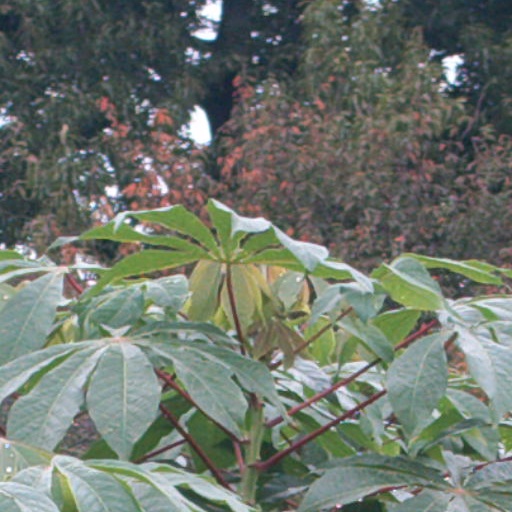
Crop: cassava